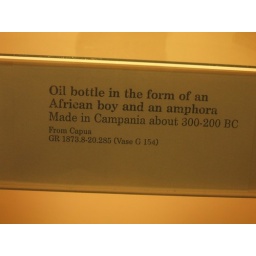
100207 - 354 British Museum - Oil bottle in the form of an African boy and an amphora label